Toilet roll holder

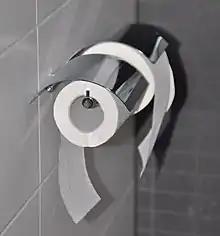
Two paper holders: the nearest with under orientation, the furthest with over orientation

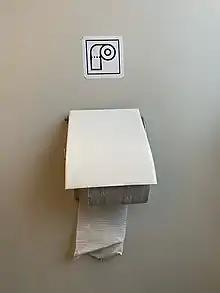
Pictogram with over orientation, paper holder with under orientation

Some toilet roll holders or dispensers allow the toilet paper to hang in front of (over) or behind (under) the roll when it is placed parallel to the wall. This divides opinions about which orientation is better. Arguments range from aesthetics, hospitality, and cleanliness to paper conservation, ease of detaching sheets, and compatibility with pets. The US advice column Ask Ann Landers reported that the subject was the most controversial issue in the column's history and, at 15,000 letters in 1986, provoked the highest number of responses. Some writers have proposed that preference for one orientation over the other may have connections to age, sex, or political philosophy, and survey evidence has shown a correlation with socioeconomic status.